The Story So Far (book)

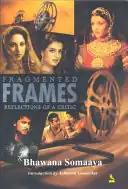

The Story So Far (also known as The Story So Far: On-Screen, Off-Screen) is a 2003 Indian non-fictional book by the author and journalist Bhawana Somaaya about Hindi cinema, including its evolution and its actors' on-screen and off-screen life. Published by the Indian Express Limited, the book was released on 12 February 2003 and critics gave mixed reviews.